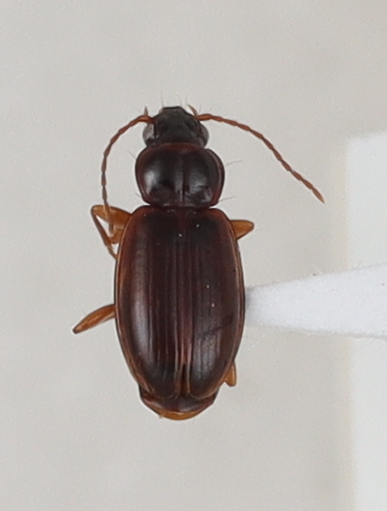
Scientific name: Trechus obtusus
Plot: 14
Trap: W
Collected: 20210518